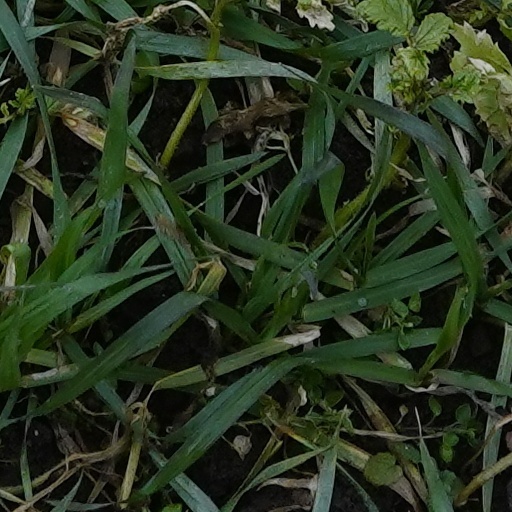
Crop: wheat